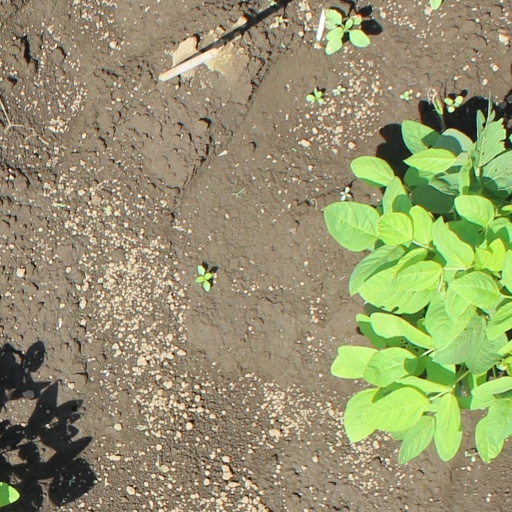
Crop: soybean